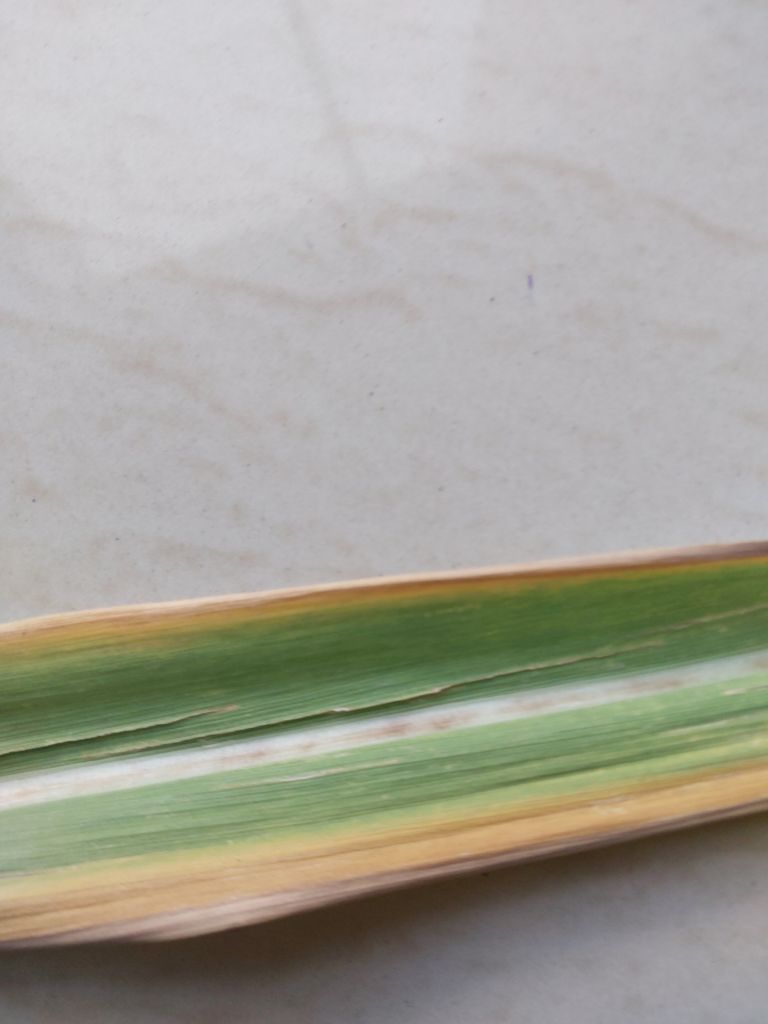
Label: Brown Spot